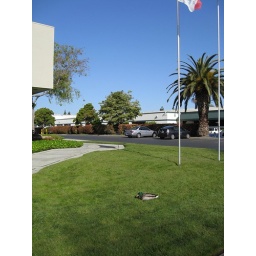
A duck at work...no water in sight.